Metallo

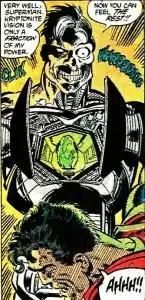
John Corben's Metallo as drawn by John Byrne in "Superman" (vol. 2) #1 (January 1987)

Metalo (alternate spelling) is the identity of an inventor/scientist named George Grant who had built a powered suit of armor made from "the most powerful metal on Earth" as well as a "strength serum" that made him a near-match for Superman. To draw him out, Metalo captured Lois Lane. At the end of their battle, Metalo fell into a crevice to what Superman assumed would be his death. Metalo was revealed to the reader to have "narrowly escaped destruction" and vowed to take revenge.